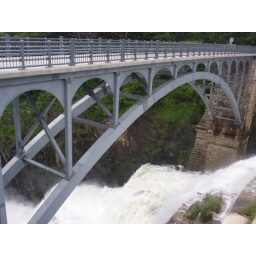
bridge over water